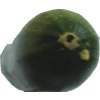
Label: green_zucchini